Ira B. Sweet House

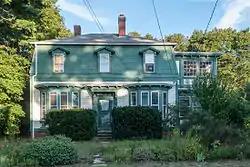
Ira B. Sweet House in 2013

The Ira B. Sweet House is a historic house at 38 Esmond Street in Smithfield, Rhode Island. It is a -story wood-frame structure, with a mansard roof. It was built c. 1884–95, and is an unusually late example of Second Empire styling. Ira Sweet was a local shop owner and the village postmaster until his death c. 1900. The house is three bays wide and two deep, with a center entry flanked by projecting bay sections topped by bracketed eaves. A two-story enclosed porch constructed in 1919 is attached to the right side, and a small addition built in 2006 extend the house further to the rear.